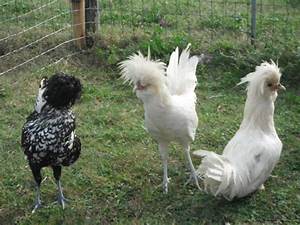
Label: chicken